Moncef Marzouki

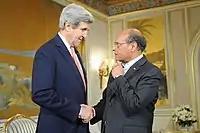
Marzouki with U.S Secretary of State John Kerry, Carthage Palace, 2014.

On 3 May 2012, Nessma TV owner Nabil Karoui and two others were convicted of "blasphemy" and "disturbing public order". The charges stemmed from the network's decision to broadcast a dubbed version of the 2007 Franco-Iranian film "Persepolis", which includes several visual depictions of God. Karoui was fined 2,400 dinars for the broadcast, while the station's programming director and the president of the women's organization which provided dubbing for the film were fined 1,200 dinars. Responding to the verdict, Marzouki stated to members of the press in the presidential palace in Tunis, "I think this verdict is bad for the image of Tunisia. Now people in the rest of the world will only be talking about this when they talk about Tunisia."